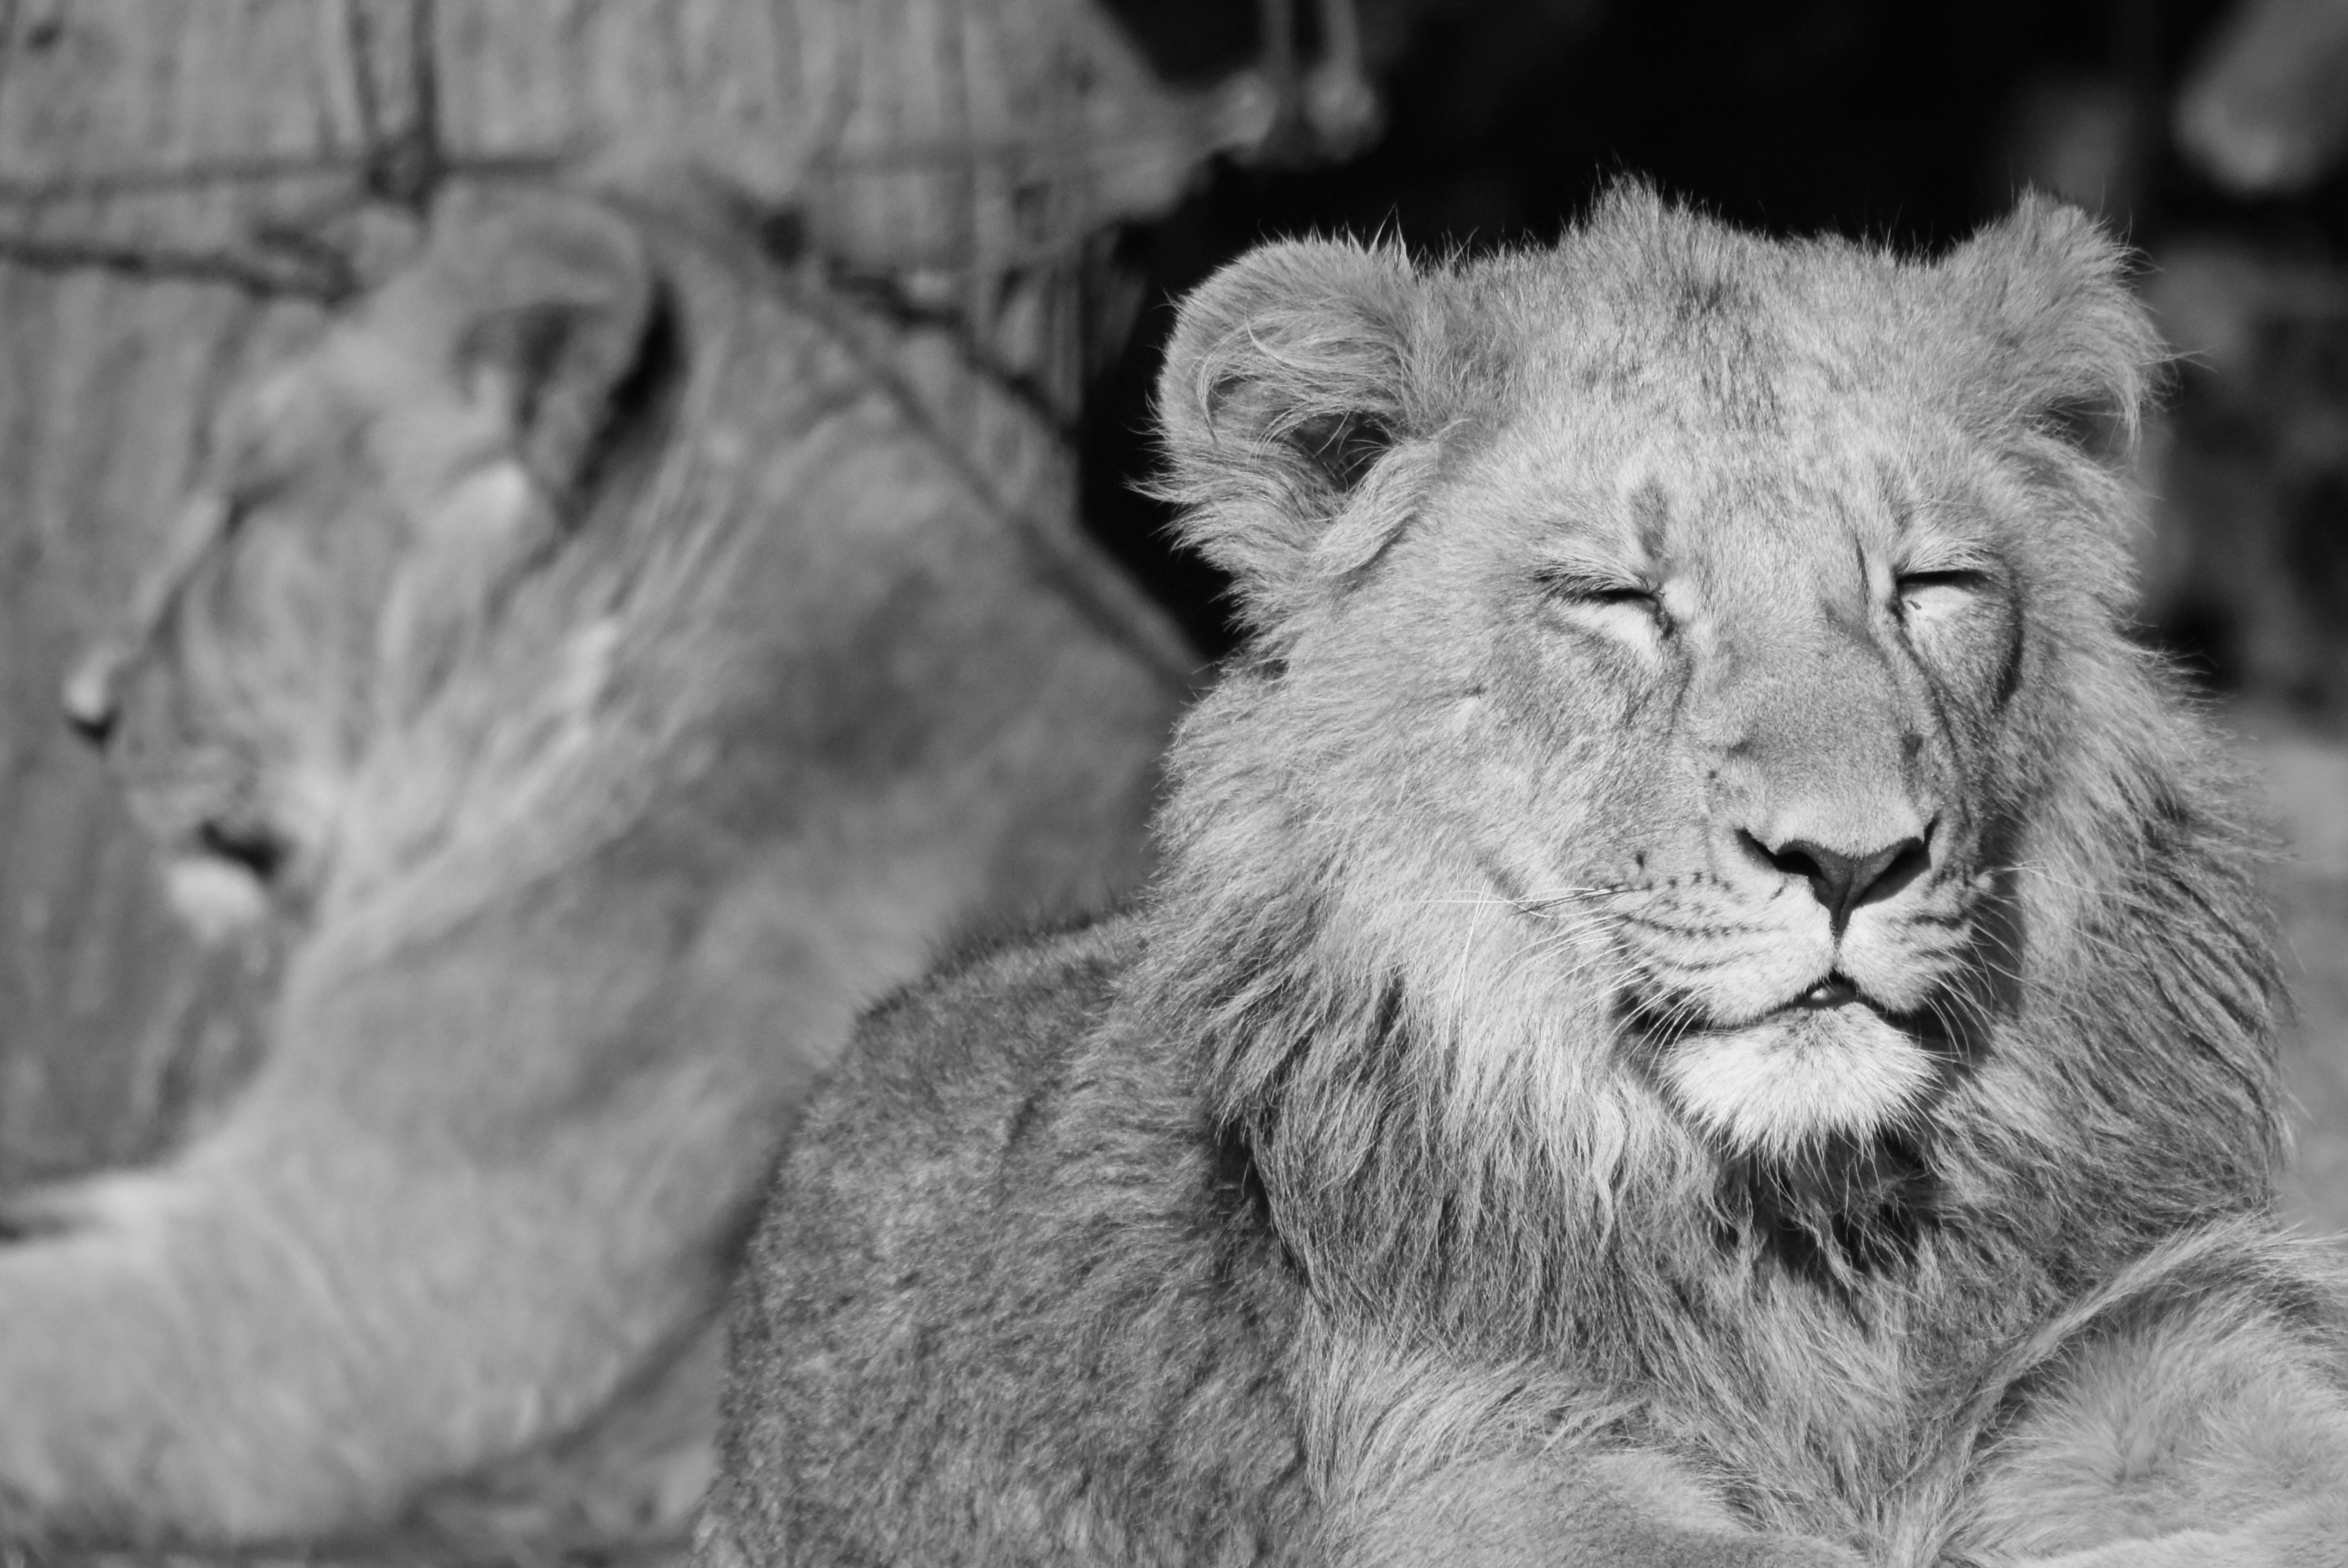
lion, mammal, black and white, vertebrate, fauna, wildlife, whiskers, cat like mammal, close up, big cats, monochrome, monochrome photography, mane